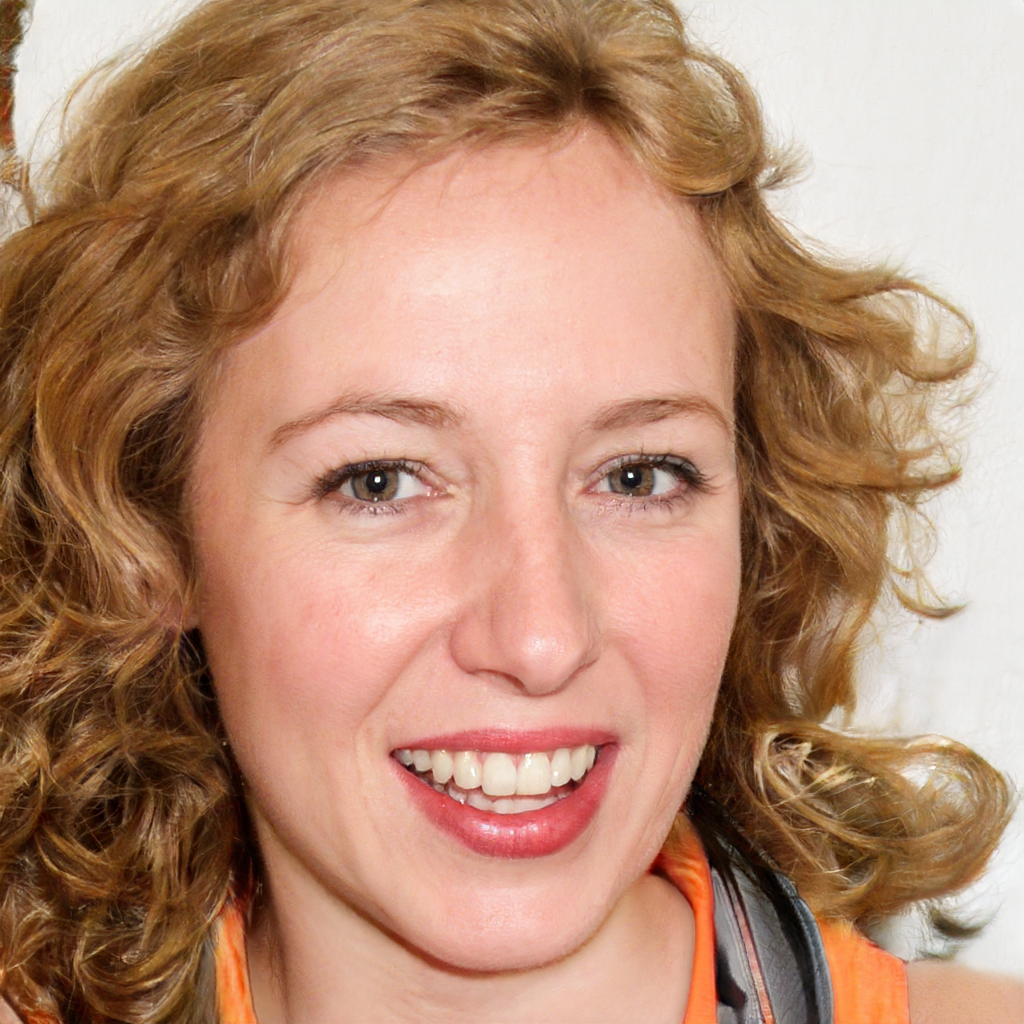
Portrait style: Real Portrait